Bobby Fischer Against the World

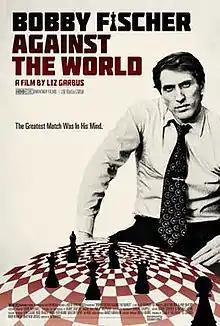

Bobby Fischer Against the World is a documentary feature film that explores the life of chess Grandmaster and 11th World Champion Bobby Fischer. It incorporates interviews with chess players Anthony Saidy, Larry Evans, Sam Sloan, Susan Polgar, Garry Kasparov, Asa Hoffmann, Friðrik Ólafsson, Lothar Schmid and others. It includes rare archive footage from the World Chess Championship 1972.